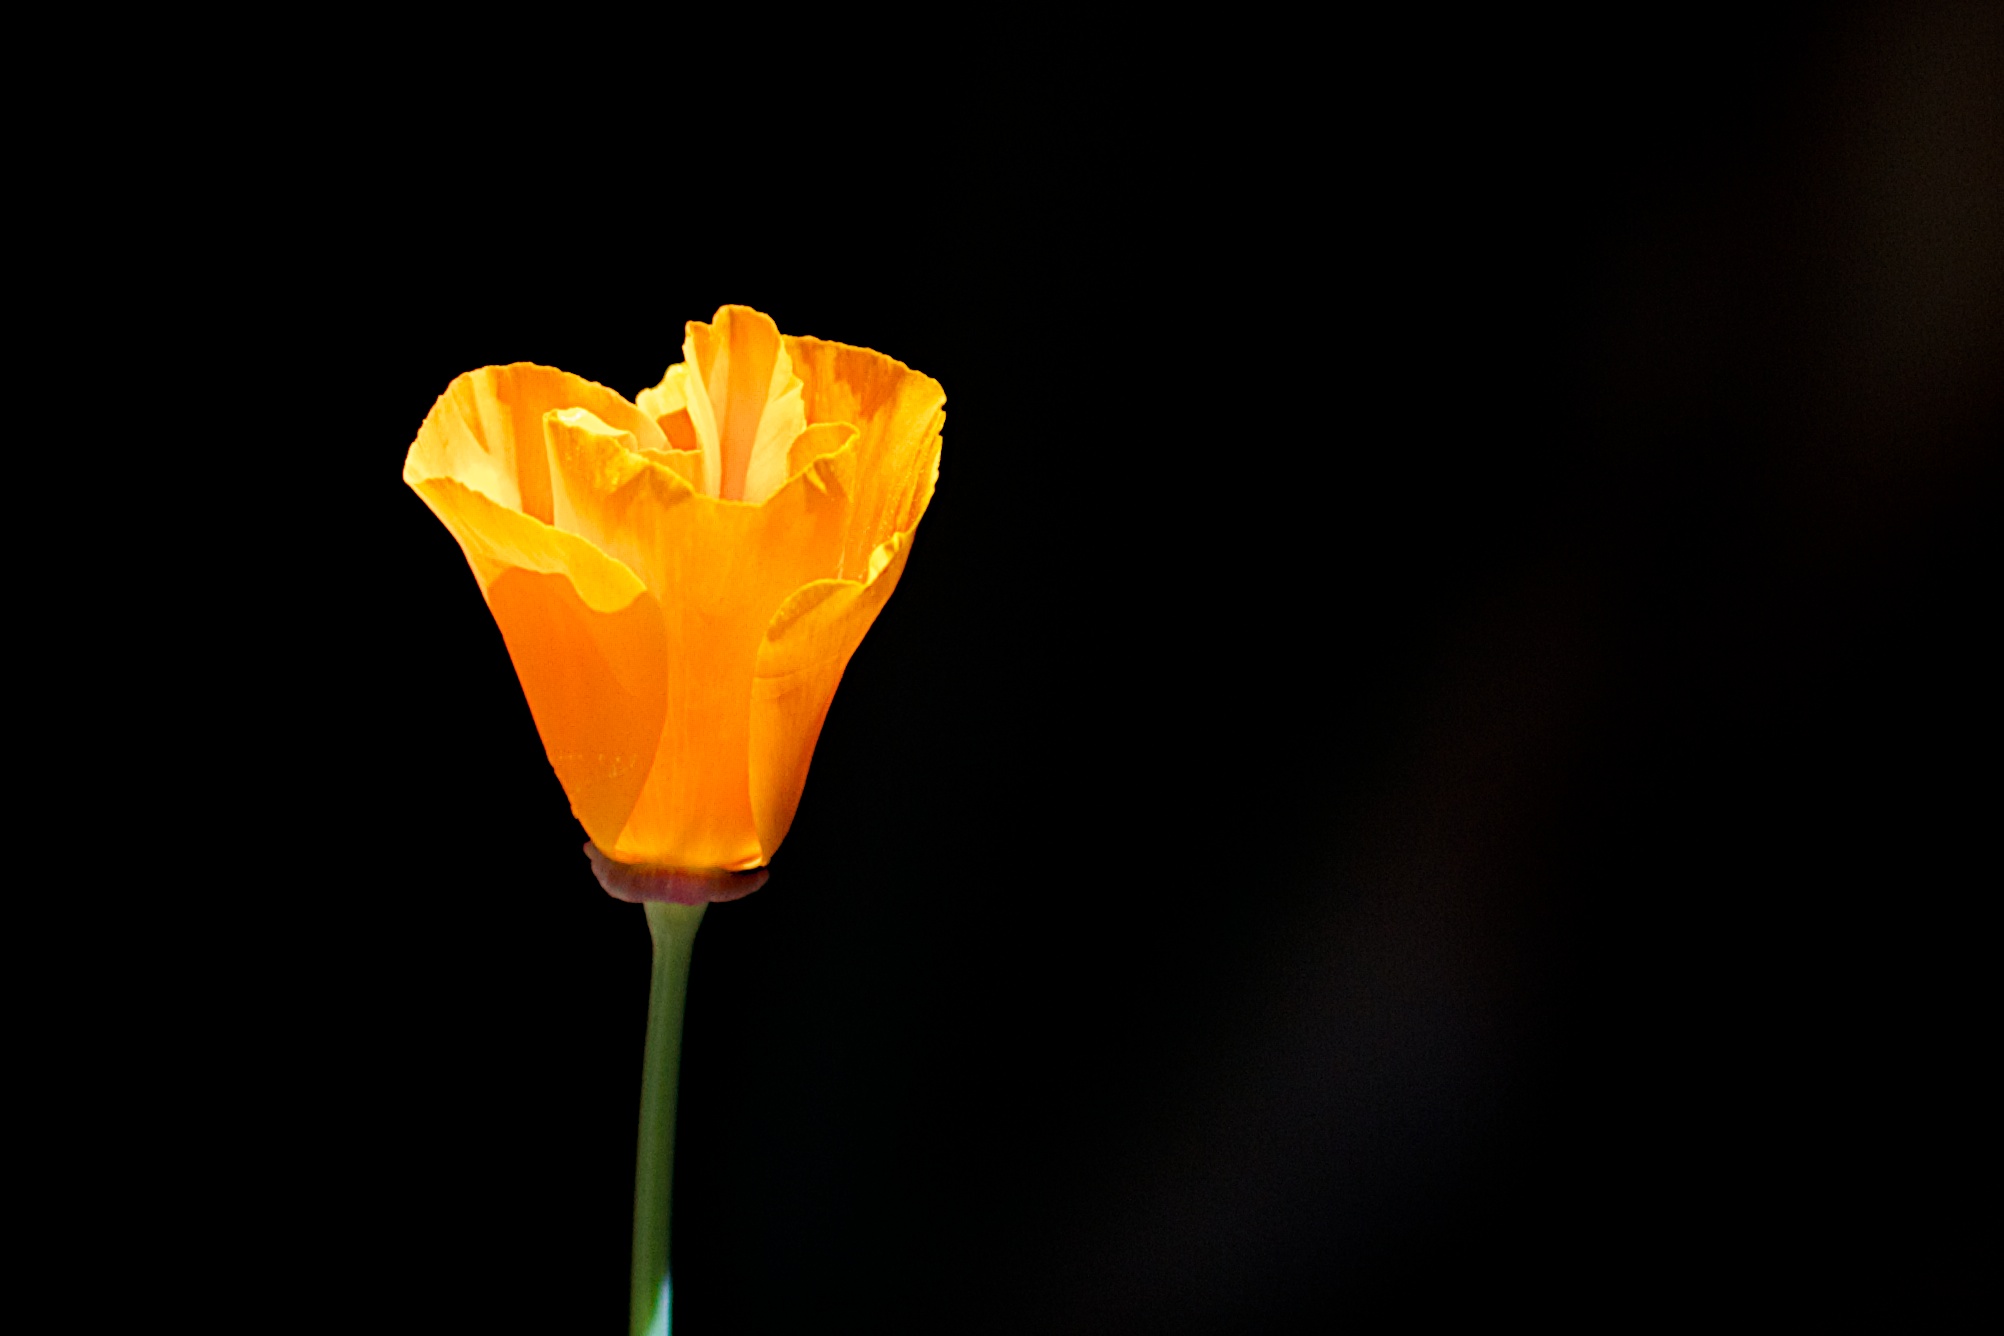
plant, flower, petal, tulip, yellow, poppy, macro photography, flowering plant, plant stem, land plant